Scott Kingery

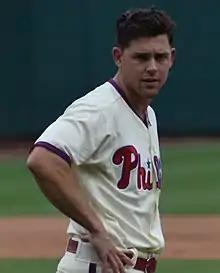
Kingery with the Philadelphia Phillies

Scott Michael Kingery (born April 29, 1994) is an American professional baseball utility player for the Los Angeles Angels of Major League Baseball (MLB). The Philadelphia Phillies selected Kingery in the second round, 48th overall, of the 2015 MLB draft, and he played with them from 2018 to 2022.